Sinus Concordiae

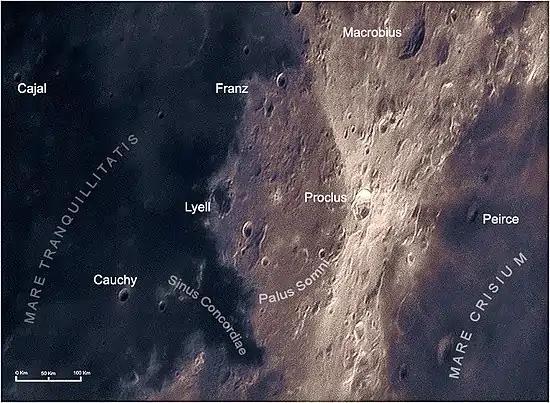
Sinus Concordiae in selenochromatic Image (Si).

Sinus Concordiae (Latin "sinus concordiae" "Bay of Harmony") is a bay ("sinus") on the Moon that lies along the eastern edge of the Mare Tranquillitatis. Along its northern border is an area called the Palus Somni, while the southern border is an area of irregular terrain that contains the ruined crater Da Vinci. The selenographic coordinates of this bay are 10.8° N, 43.2° E, and it has an overall diameter of 142 km.